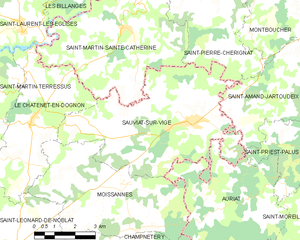
Carte des communes françaises Sauviat-sur-Vige